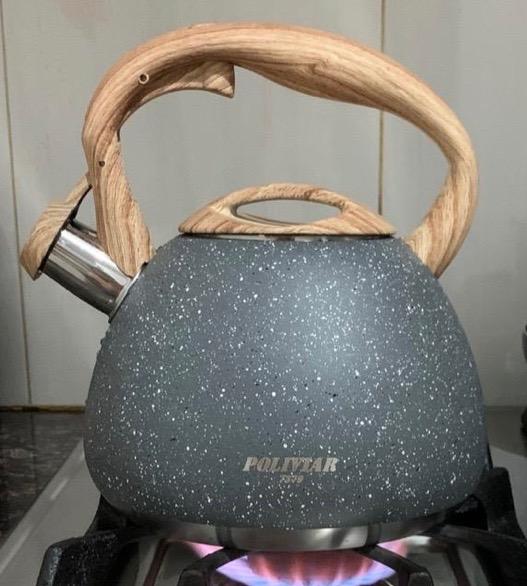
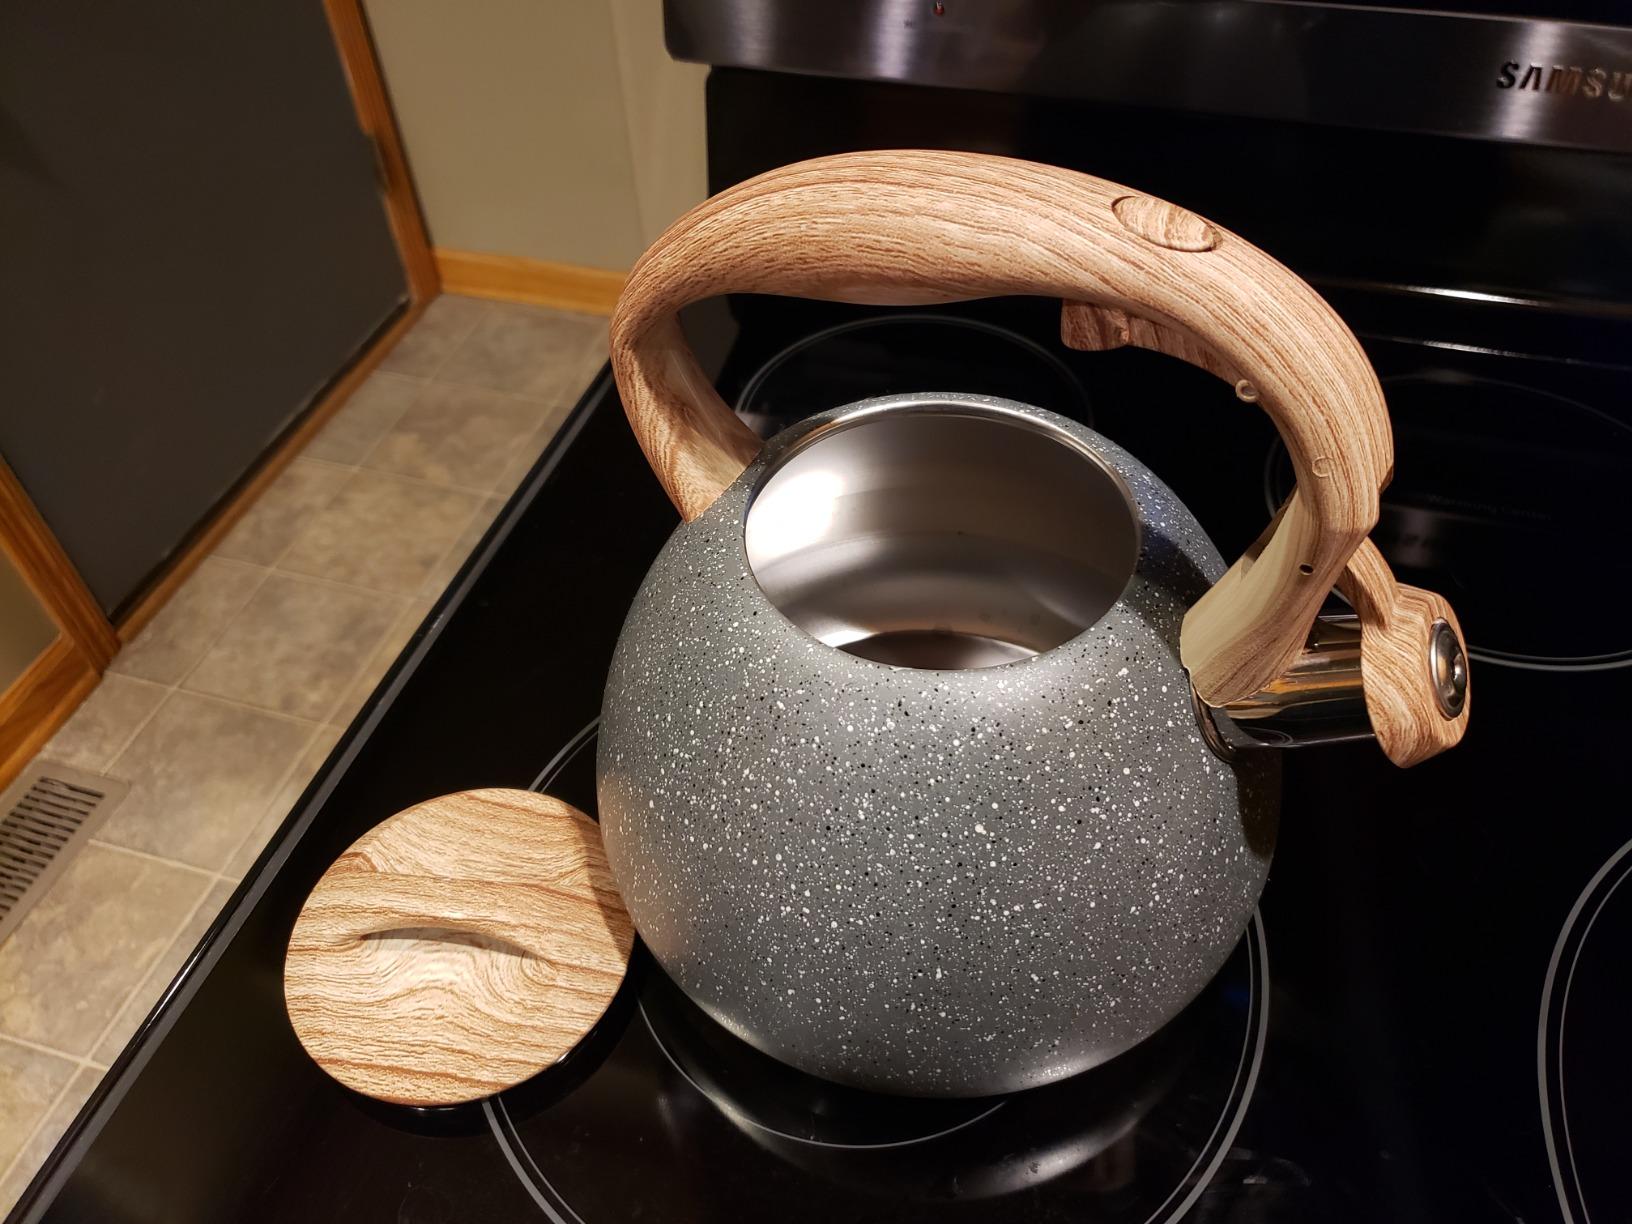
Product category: items_kettle
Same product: yes